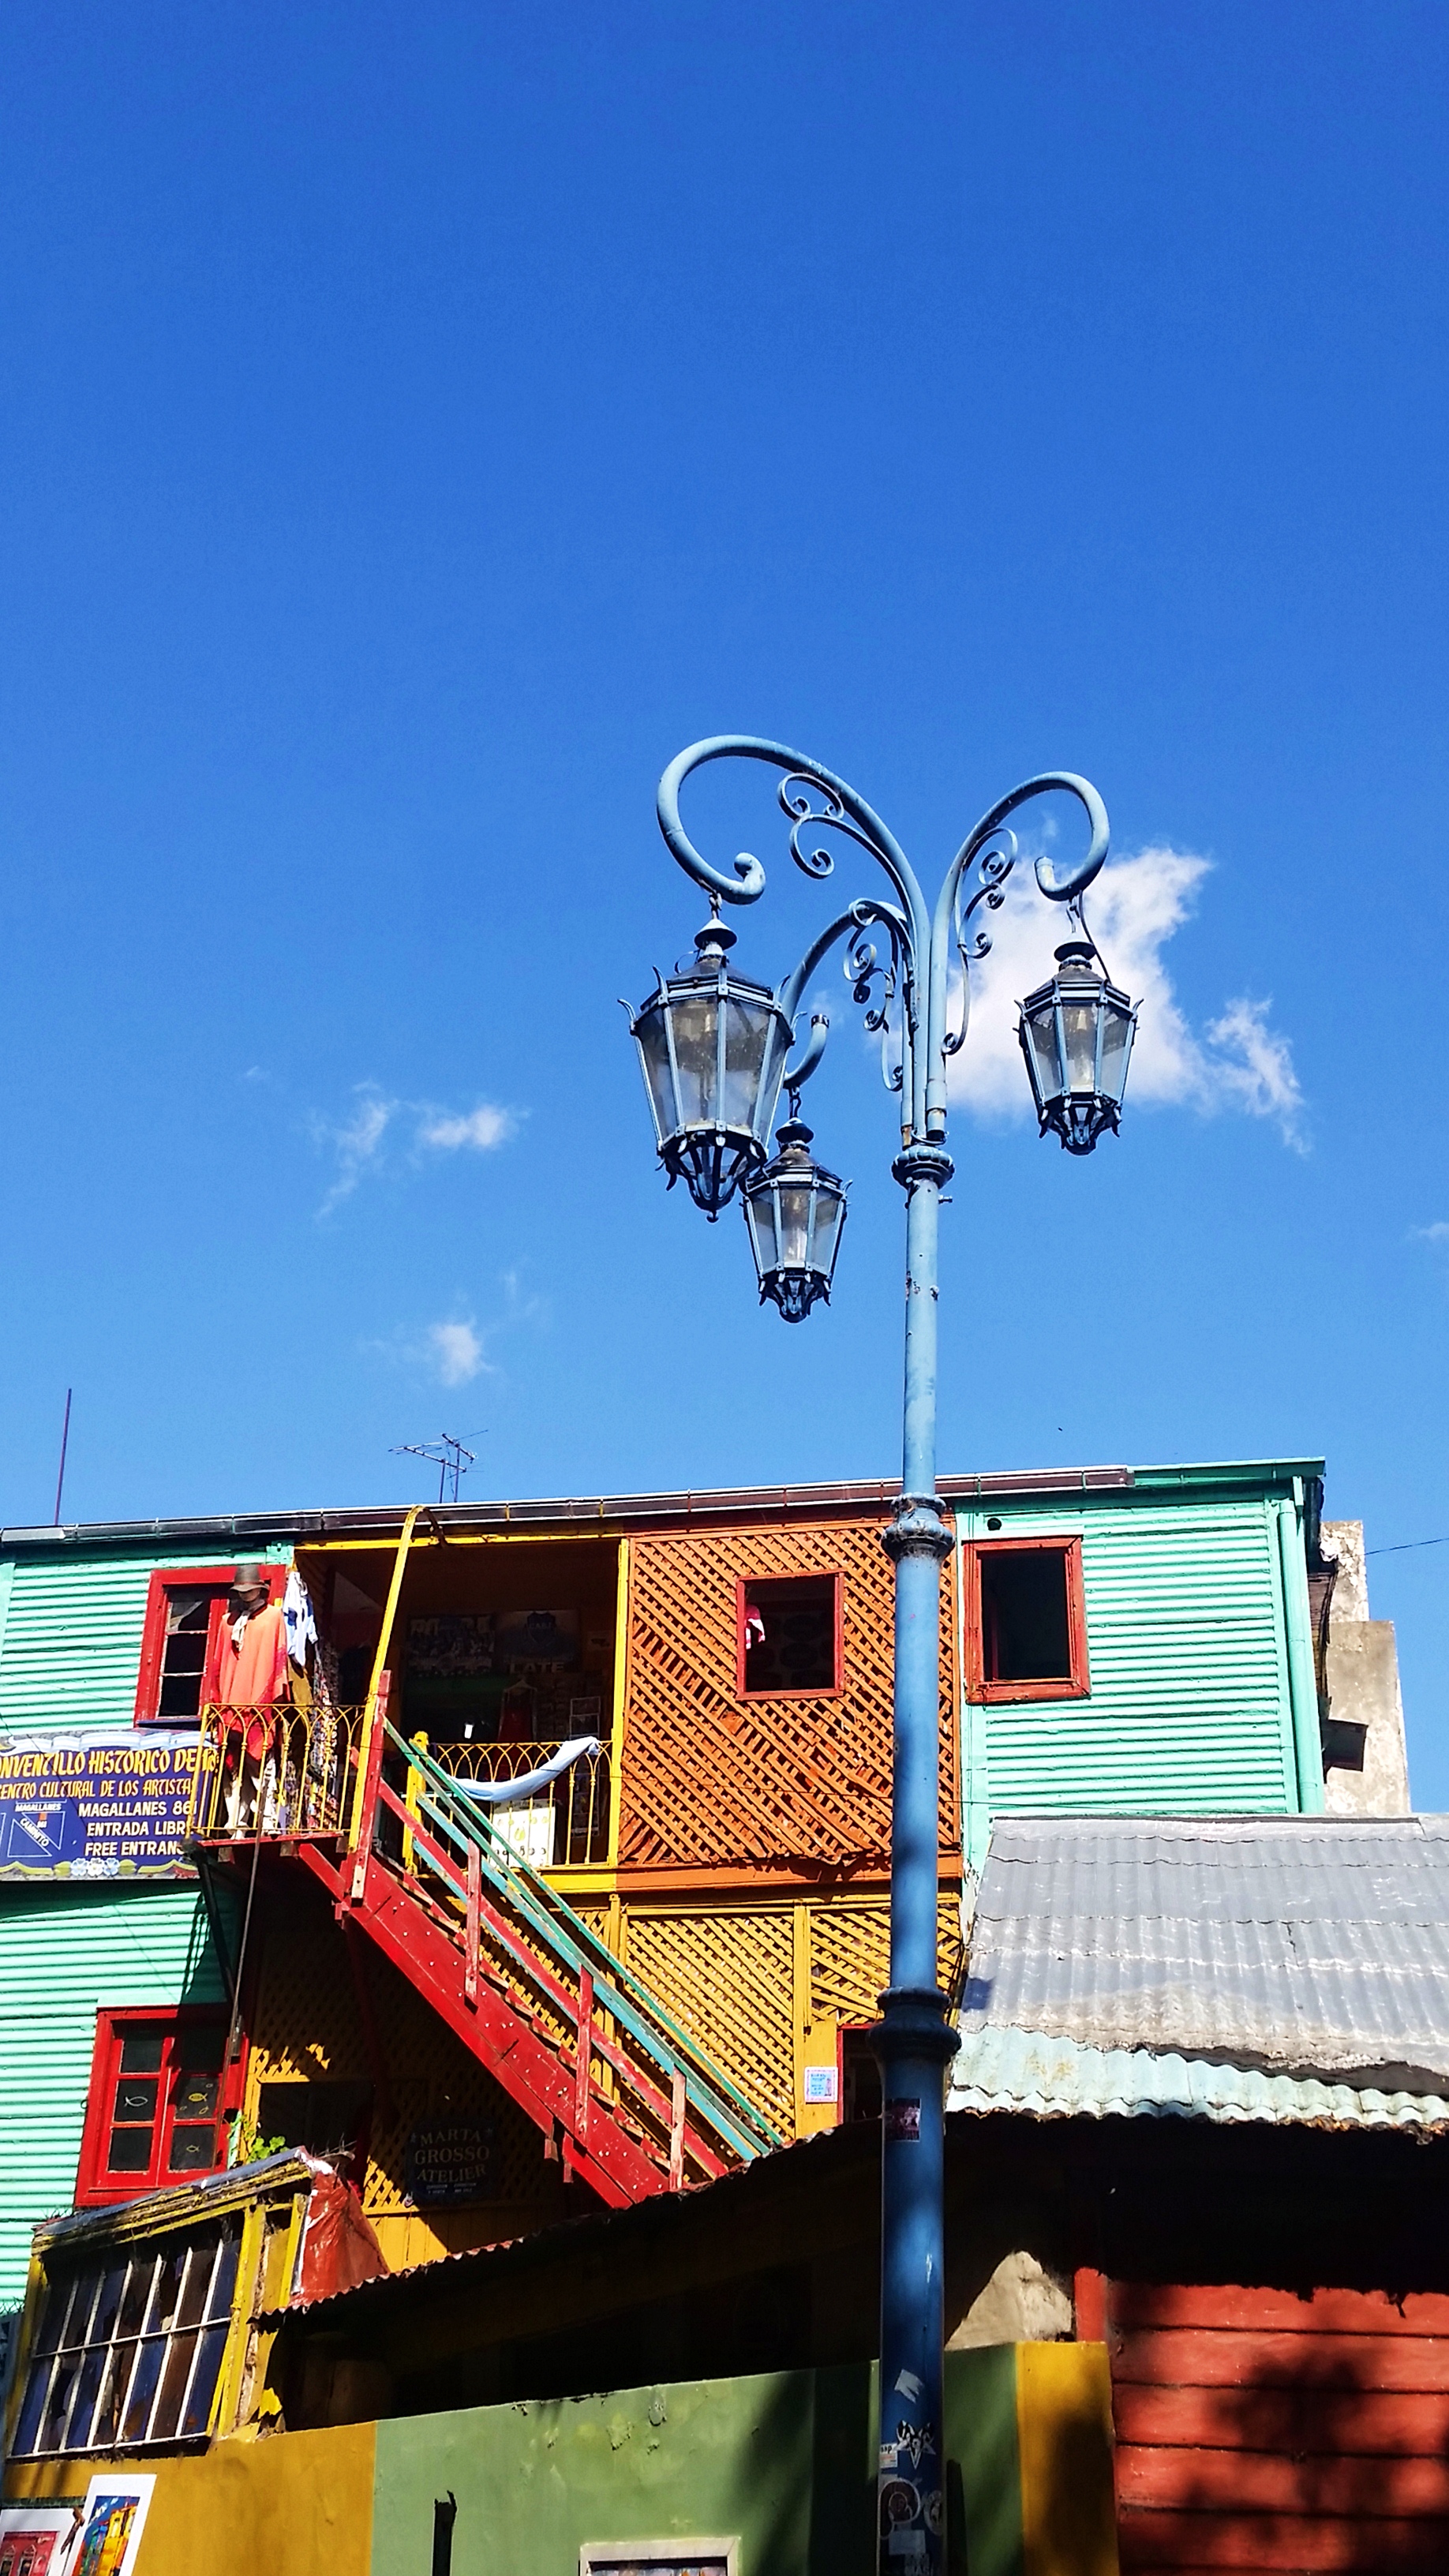
sky, fair, daytime, amusement park, city, tourist attraction, cloud, recreation, street light, tree, vacation, amusement ride